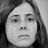
Emotion: neutral